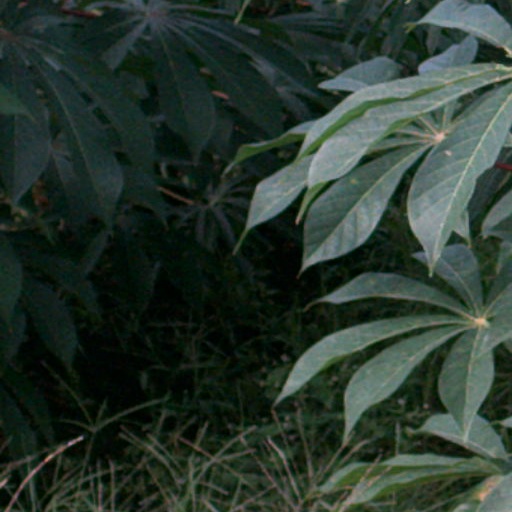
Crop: cassava